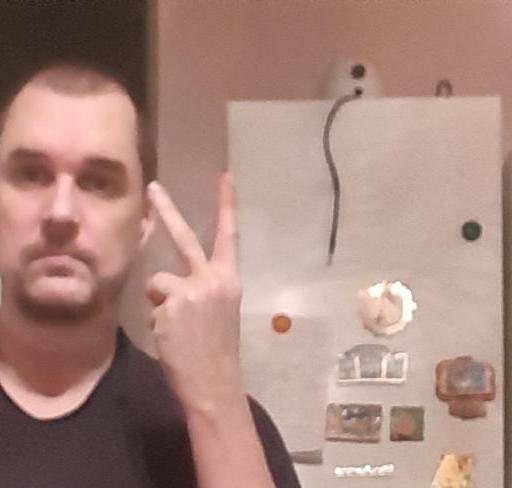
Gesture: peace_inverted